Helvellyn

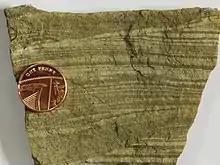
Finely laminated sandstone of the Deepdale Sandstone Formation, found near the summit of Helvellyn

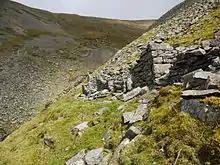
Remains of a building at Helvellyn Mine, with spoil heaps beyond the gill

All the rocks of Helvellyn are part of the Borrowdale Volcanic Group, formed on the margin of an ancient continent during a period of intense volcanic activity during the Ordovician period, roughly 450 million years ago.